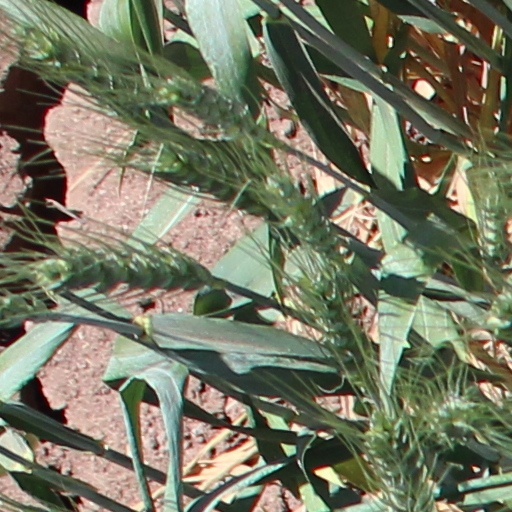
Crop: wheat